Nahliel

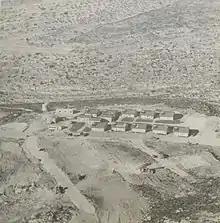
Aerial photo of Nahliel - Beginning of first permanent housing 1986

Nahliel is a Haredi Israeli settlement in the West Bank. Located close to the Palestinian villages of Beitillu and Deir 'Ammar, and some from Modi'in, it is organised as a community settlement and falls under the jurisdiction of the Mateh Binyamin Regional Council. In it had a population of .